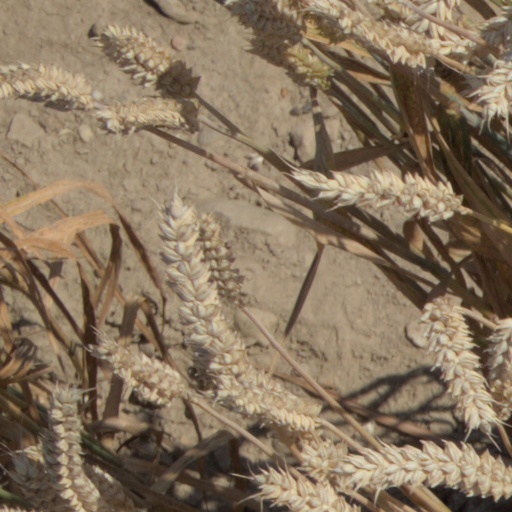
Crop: wheat